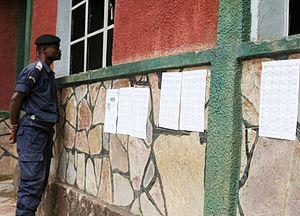
Bipemba est une commune de la ville de Mbuji-Mayi en République démocratique du Congo.
Mbujimayi est une ville de la République démocratique du Congo, sur la rivière Mbuji-Mayi. Chef-lieu de la province du Kasaï oriental, ses origines datent de 1913, mais elle fut fondée en 1914. Elle est désormais la deuxième ville du pays pour ce qui est de la population, devant Lubumbashi. A partir de 1963, la ville qui s'appelait Bakwanga, prend officiellement le nom de Mbujimayi en un seul mot, distinct du nom composé de la rivière Mbuji-Mayi.